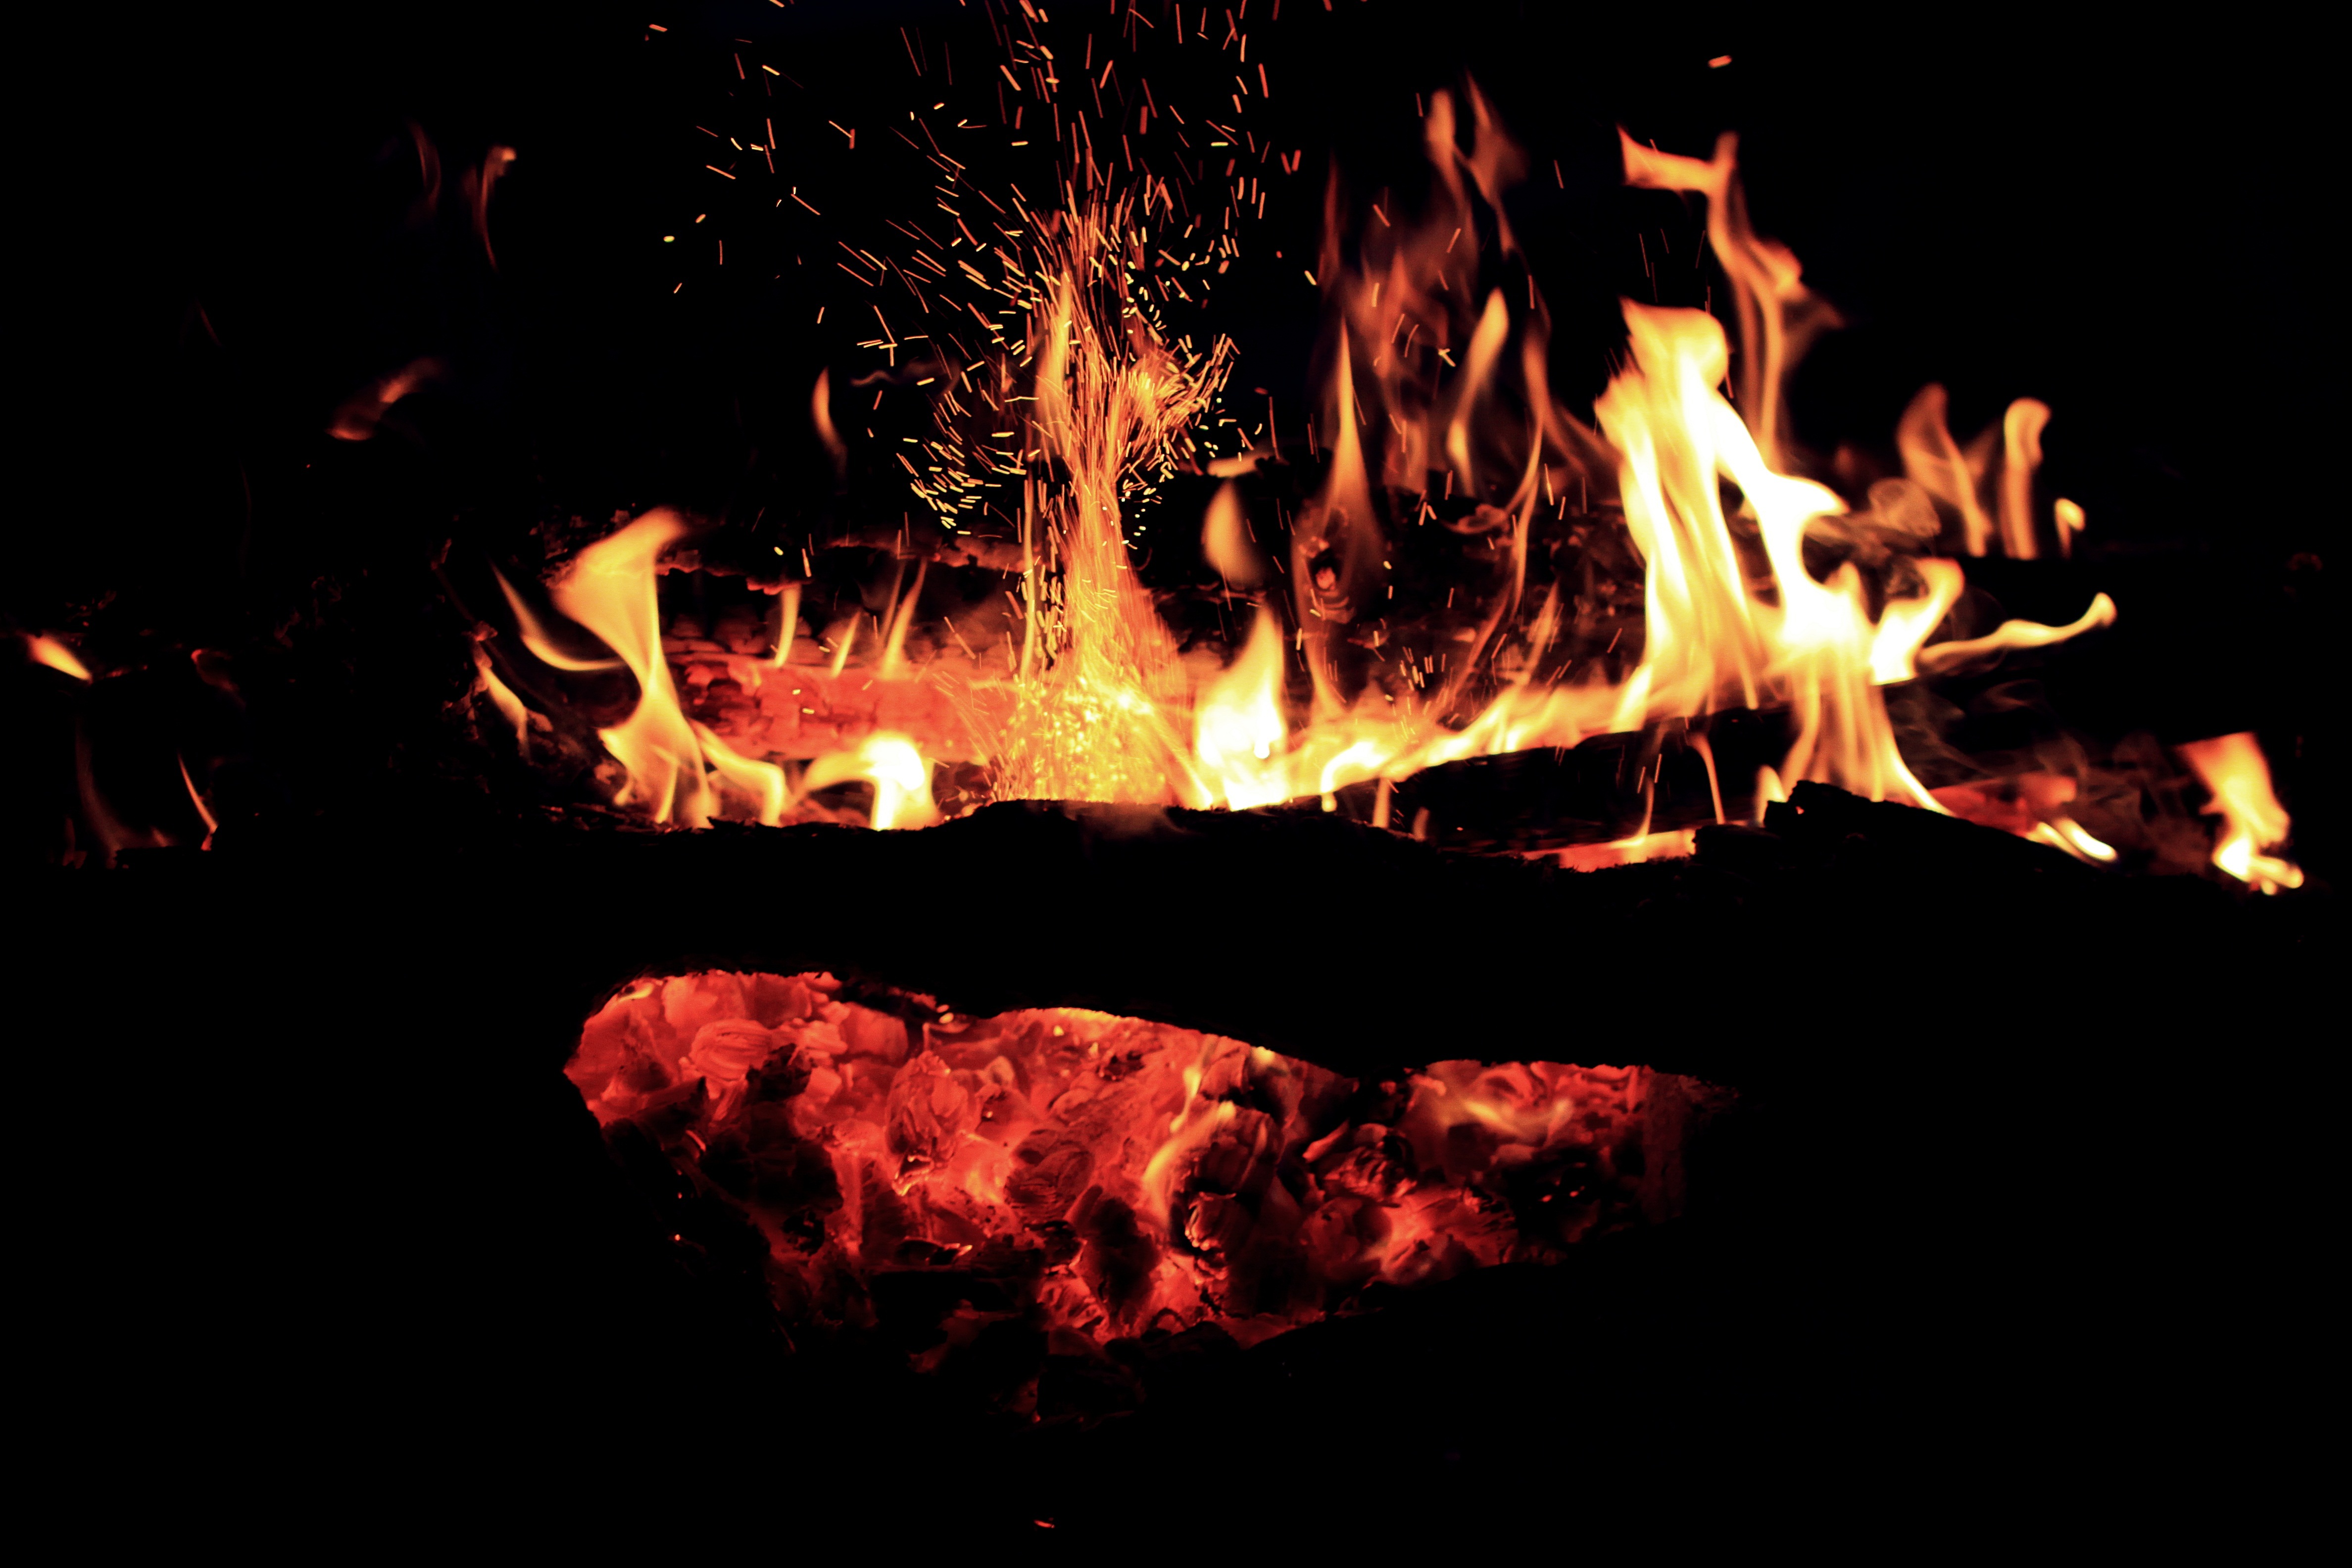
night, flame, fire, campfire, bonfire, geological phenomenon